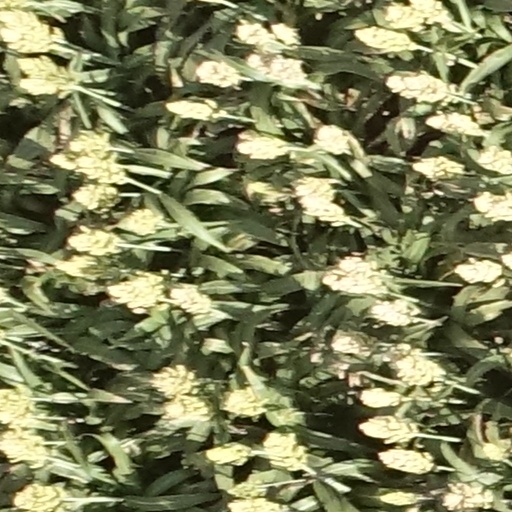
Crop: sorghum